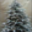
Label: pine_tree